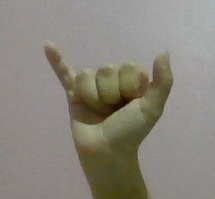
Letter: ya